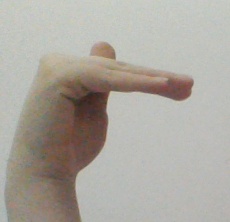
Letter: khaa